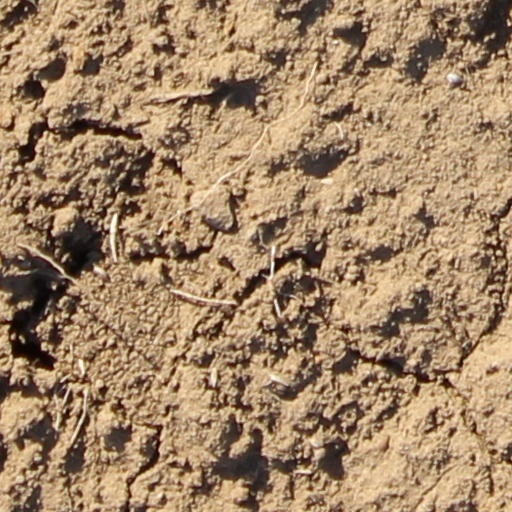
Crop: wheat